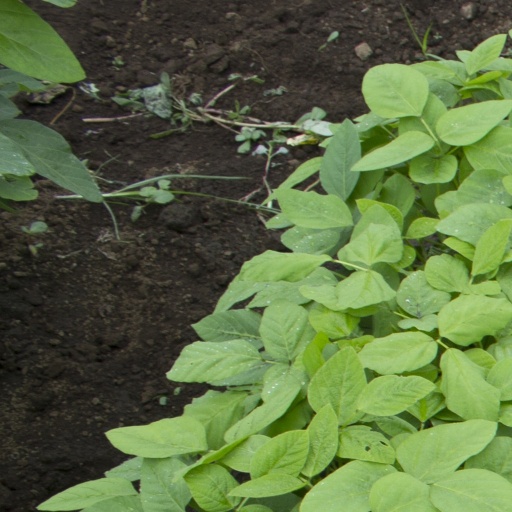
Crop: soybean